SOP (TV program)

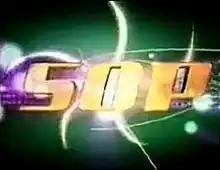
Title card

SOP is a Philippine television variety show broadcast by GMA Network. It premiered on February 2, 1997. The show concluded on February 28, 2010, with a total of 672 episodes.